Silicone rubber

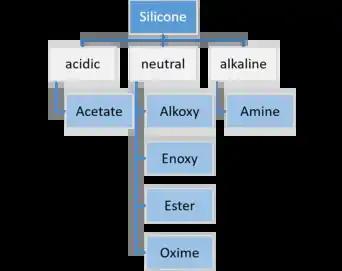
Overview of the most commonly used silicone systems

Two-part condensation systems package the cross-linker and condensation catalyst together in one part while the polymer and any fillers or pigments are in the second part. Mixing of the two parts causes the curing to take place. A typical filler is fumed silica, also known as pyrogenic silica, which used to control the flow properties of the sealant.